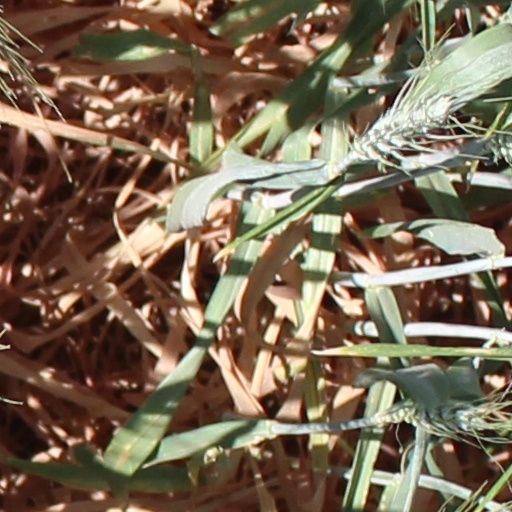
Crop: wheat